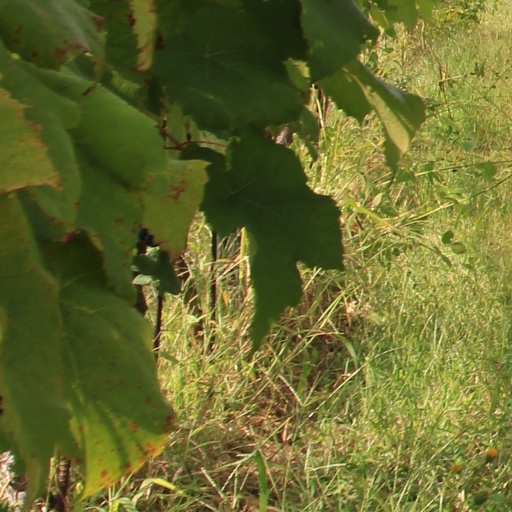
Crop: grape